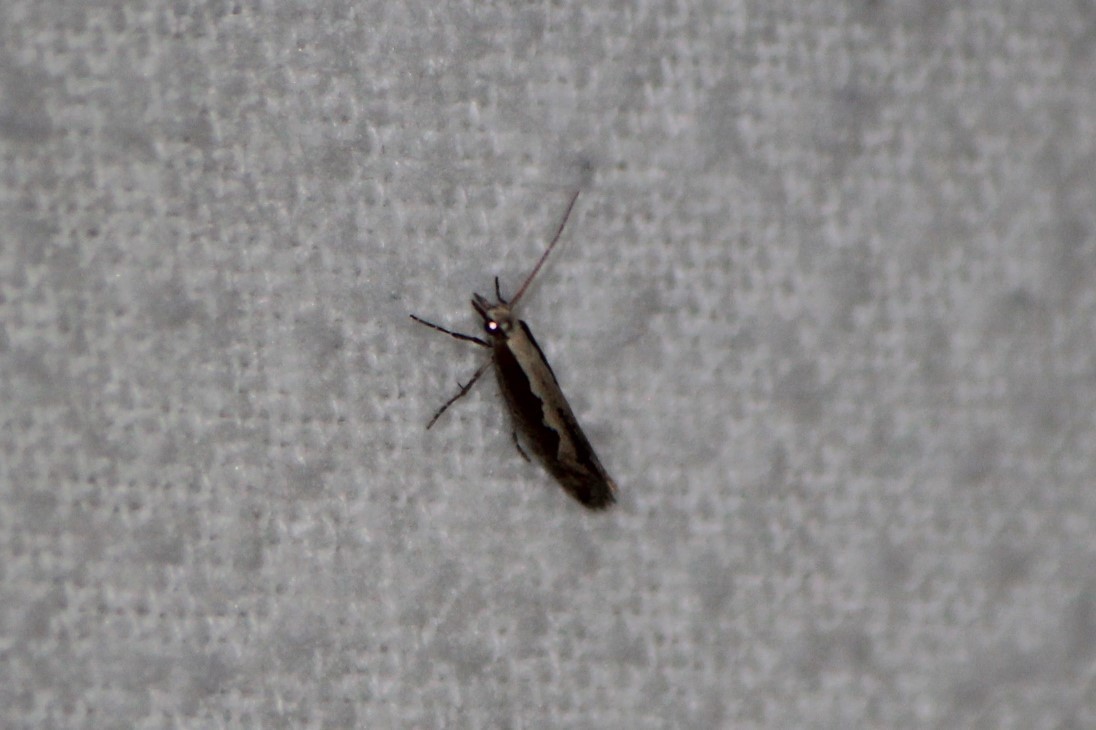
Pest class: diamondback_moth